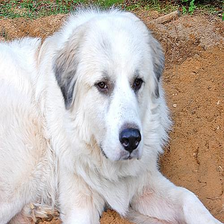
Species: dog
Breed: great pyrenees